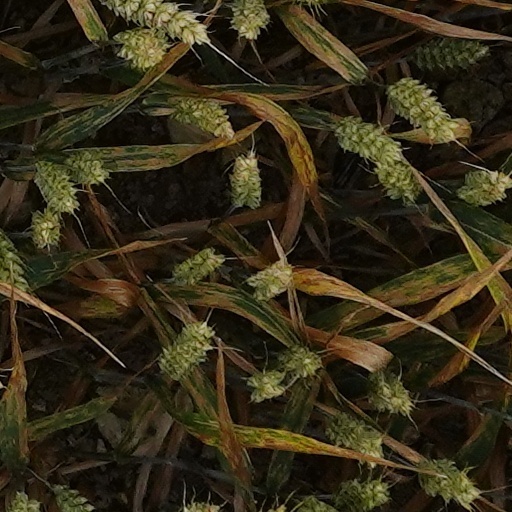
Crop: wheat